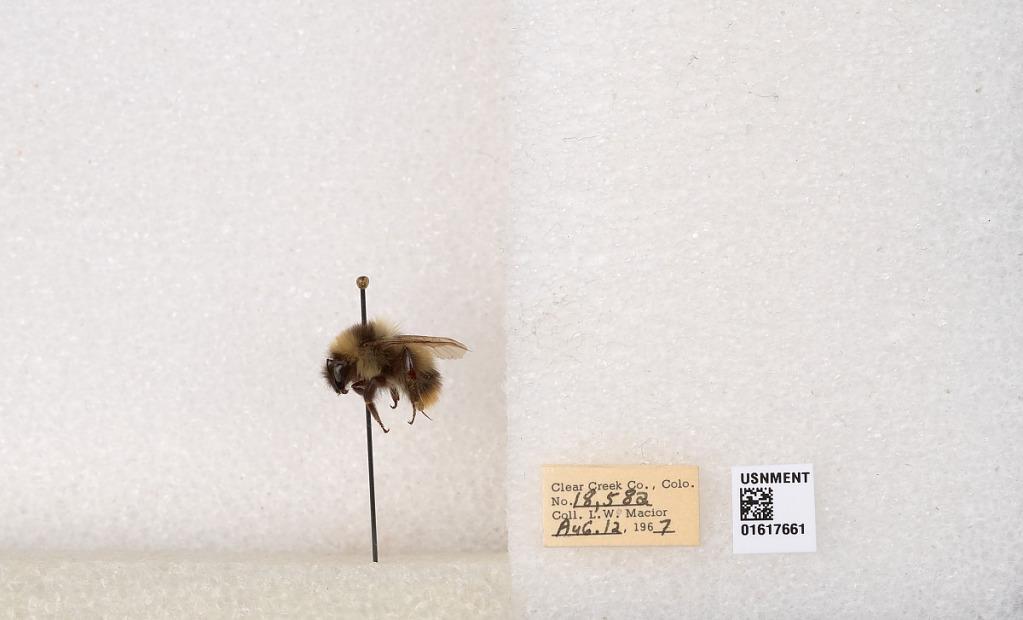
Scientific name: Bombus kirbyellus
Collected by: L. Macior
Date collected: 1967-8-12
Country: United States
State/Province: Colorado
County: Clear Creek
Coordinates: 39.6891, -105.644